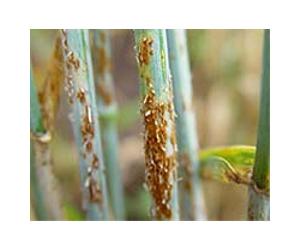
Plant: Wheat
Disease: wheat stem rust